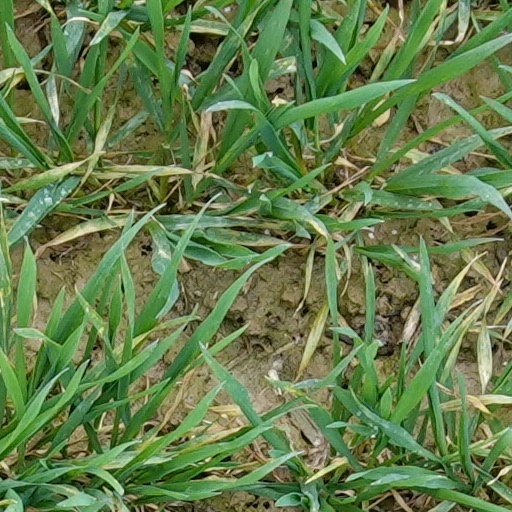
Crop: wheat